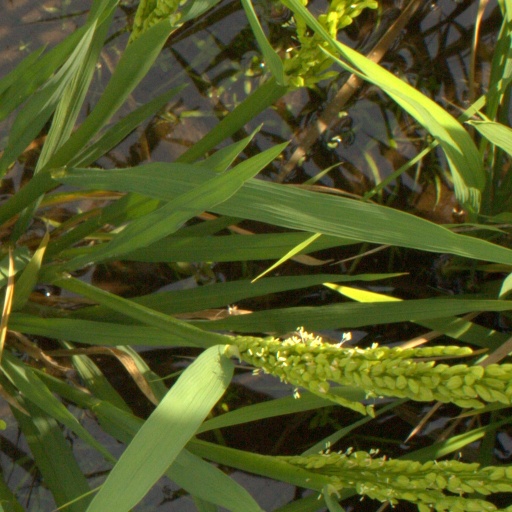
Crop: rice